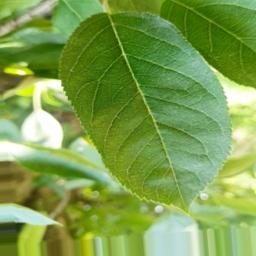
Label: Healthy